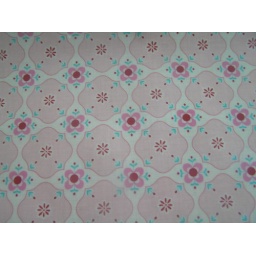
pink pvc in grandmother's flower garden